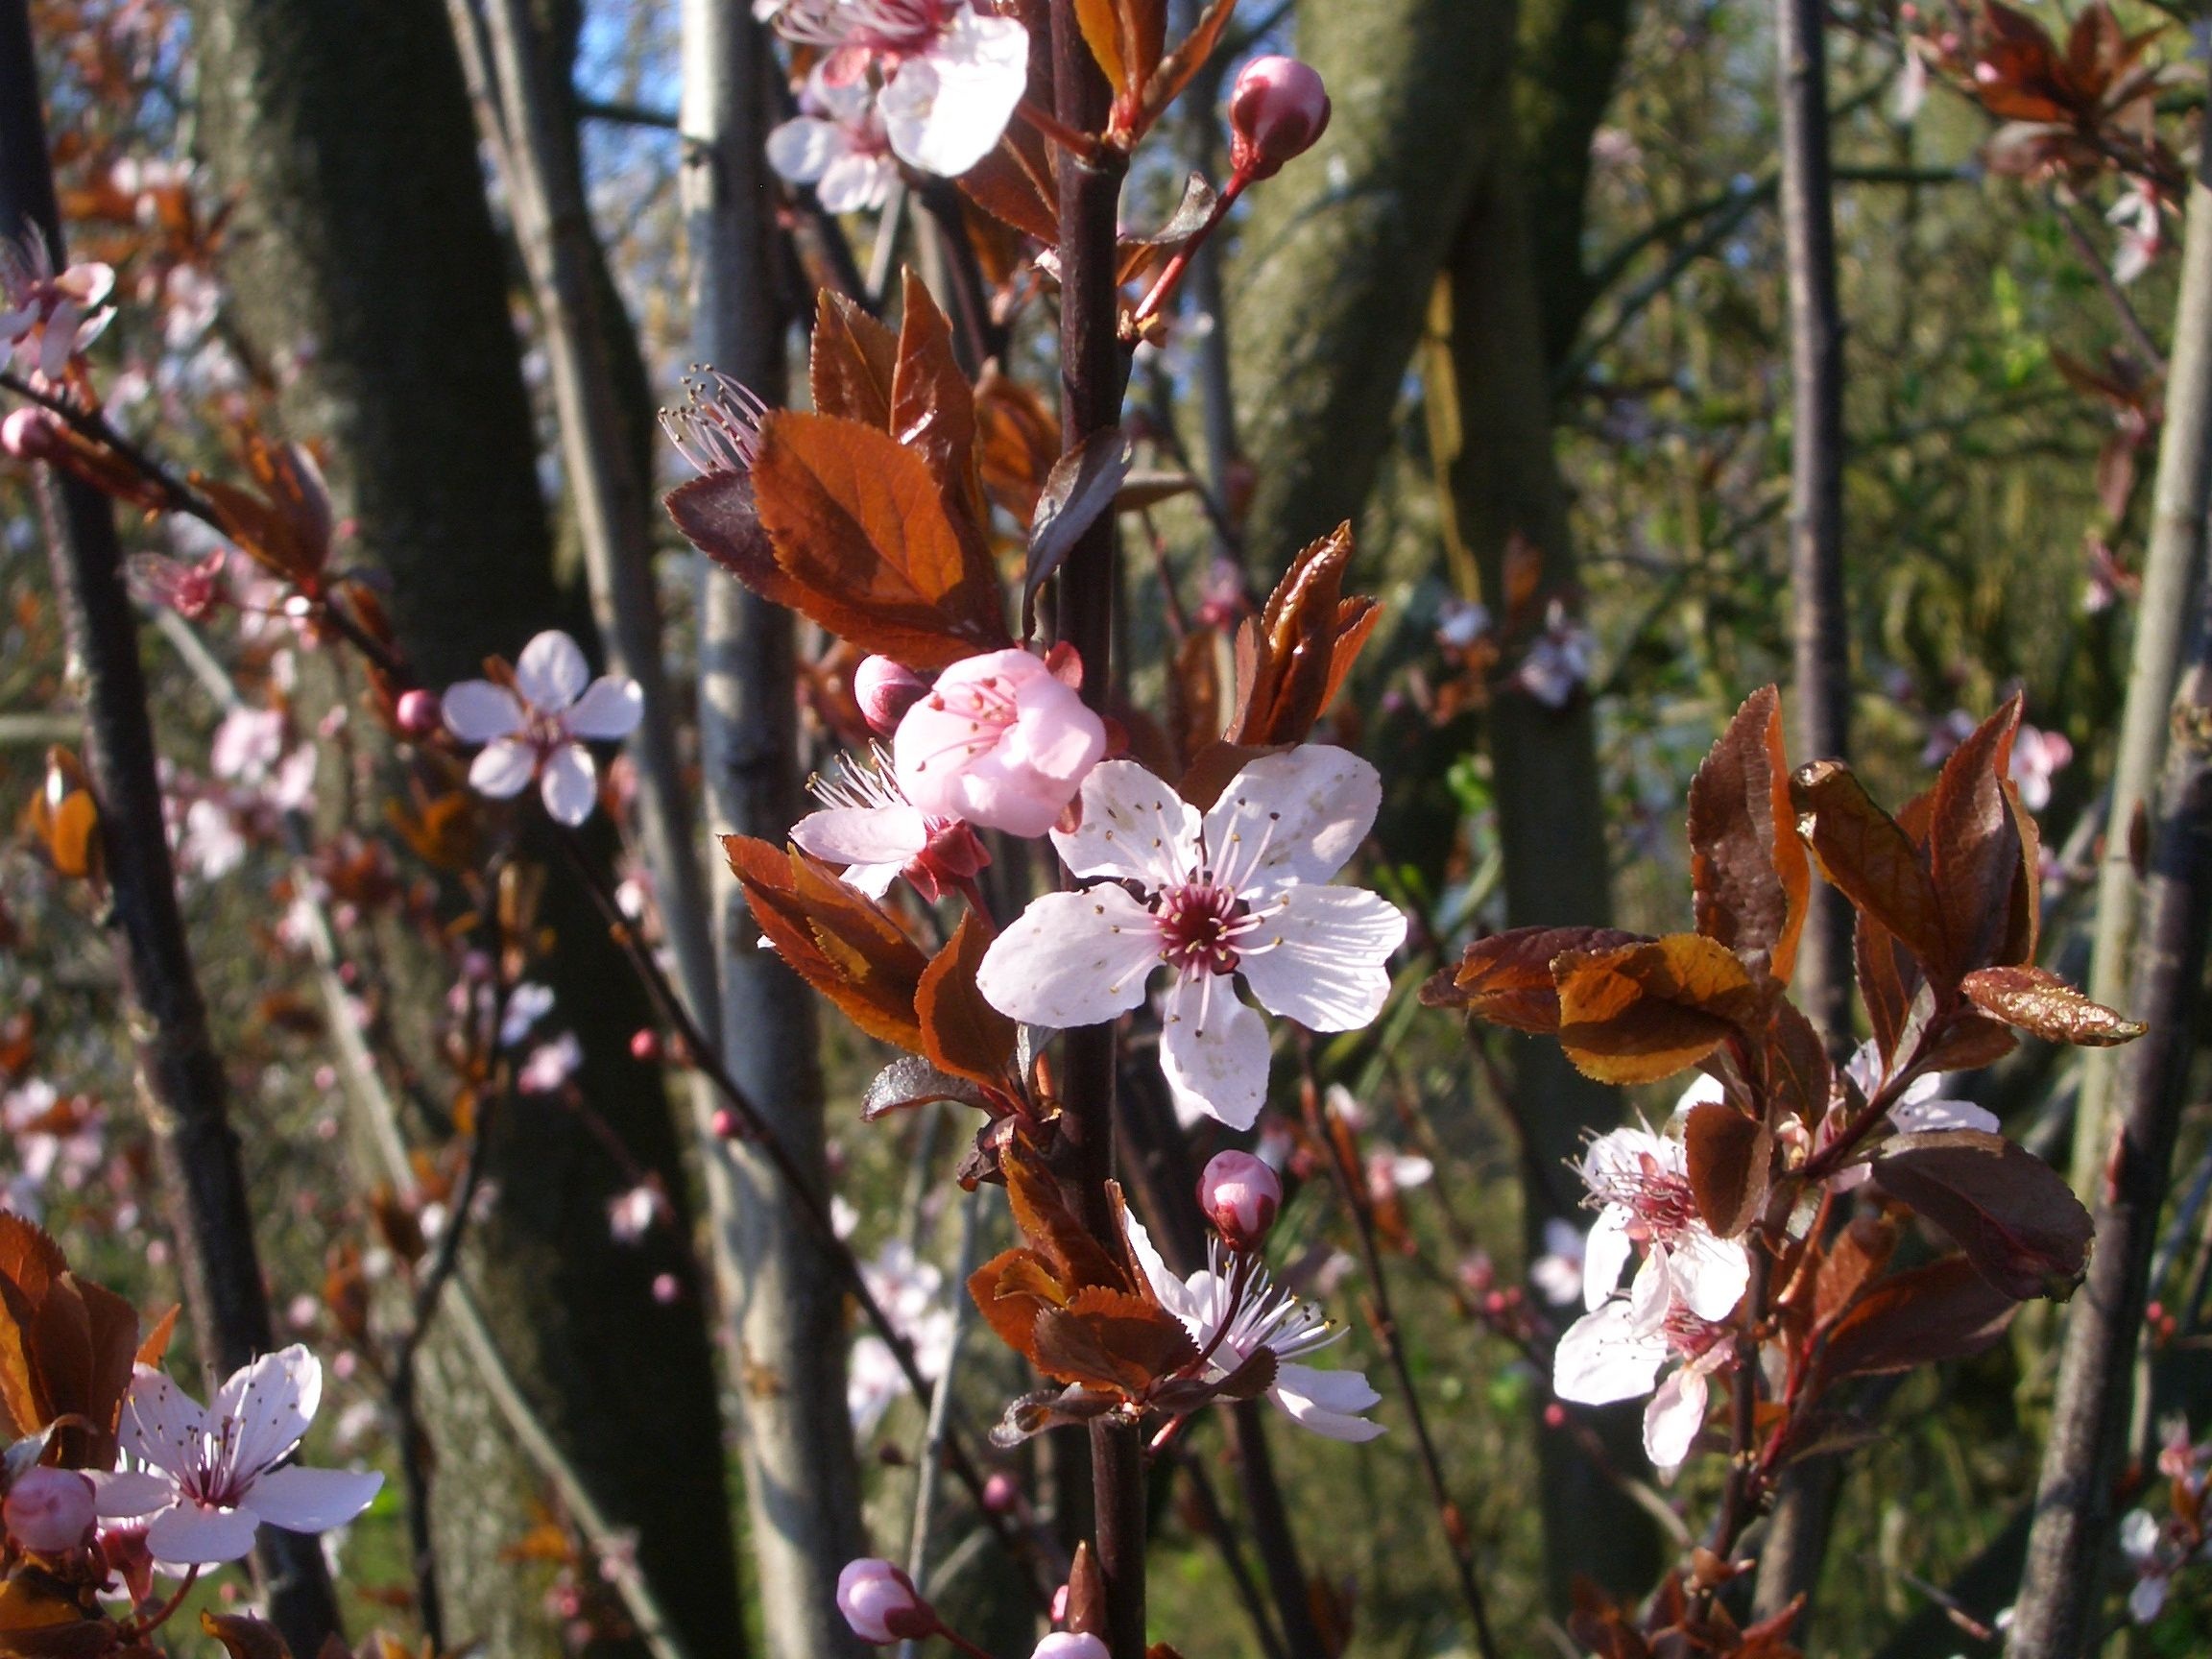
nature, branch, blossom, plant, leaf, flower, bloom, bush, spring, produce, autumn, botany, garden, pink, close, flora, season, wildflower, shrub, bud, pink flower, flowering plant, flourishing twig, land plant